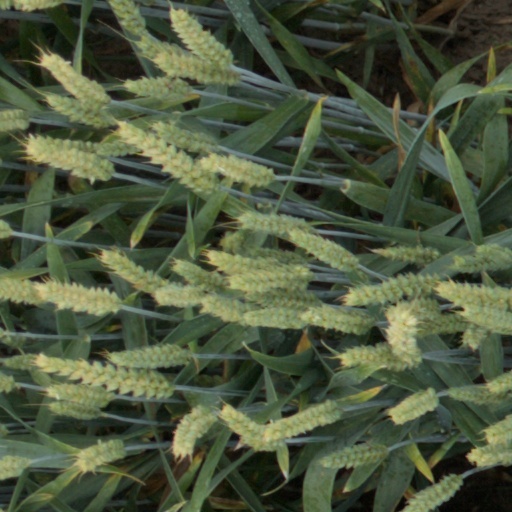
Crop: wheat